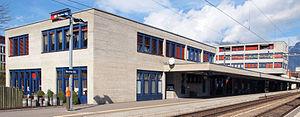
La gare de Buchs est une gare ferroviaire suisse de la ligne de Sargans à Rorschach et de la ligne internationale de Feldkirch à Buchs, située à proximité du centre de la ville de Buchs, circonscription électorale de Werdenberg dans le canton de Saint-Gall.